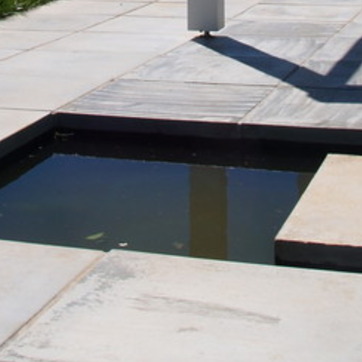
Material: water